Kellie Gibson

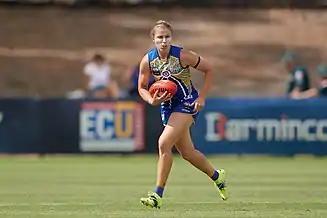

Kellie-Maree Gibson (born 9 June 1996) is an Australian rules footballer playing for West Coast in the AFL Women's competition. She was one of Adelaide's two marquee players in the inaugural AFL Women's season and has also played for Fremantle. A multi-sport athlete, Gibson began her athletic career as a sprinter, and won a gold medal in rugby sevens at the 2014 Summer Youth Olympics.